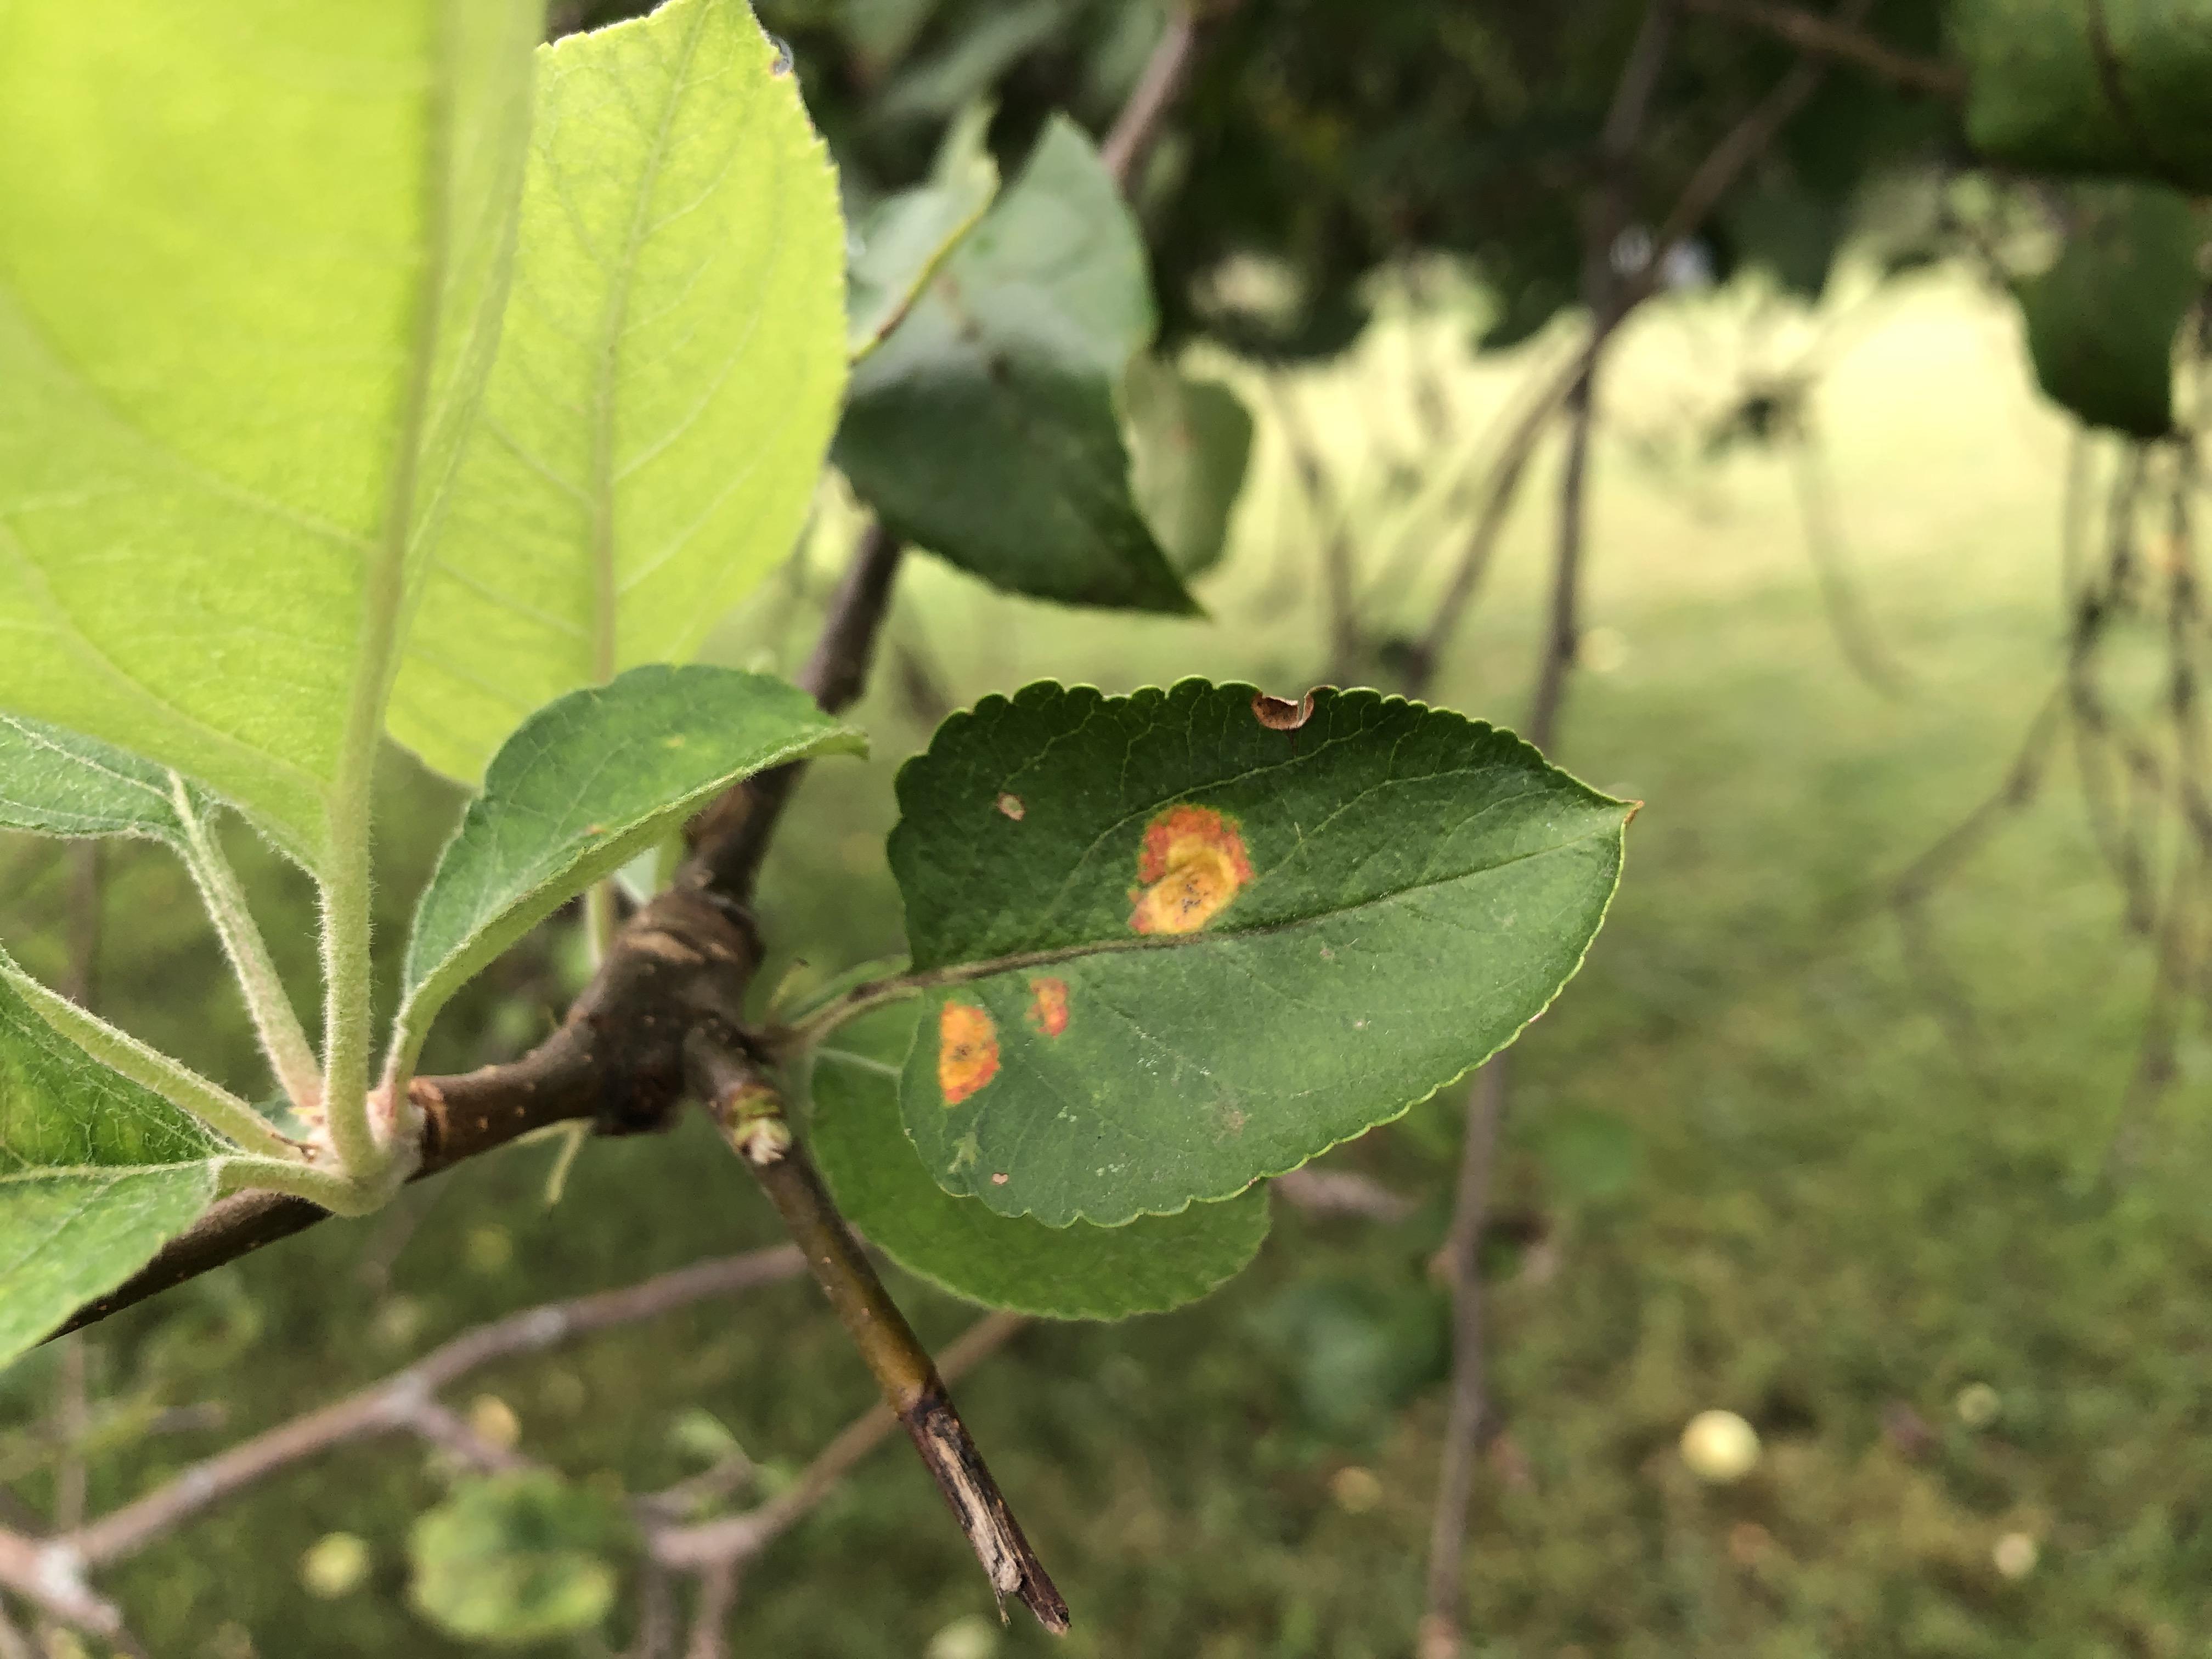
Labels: rust